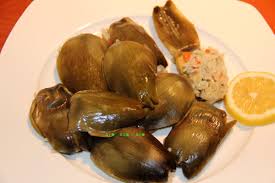
Yemek: enginar